Anne-Marie Lagrange

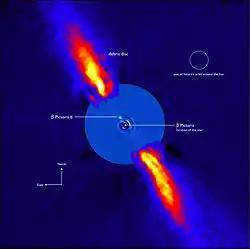
Composite image of the Beta Pictoris system as visualised in infrared

From the 1990s, she began to search for exoplanets using direct imaging using novel adaptive optics. In the 2000s, her research became focused on the study of giant planets around young stars. In the 2000s, she specifically looked for giant planets around young stars. Thus, in 2005, she made the first direct observation of an exoplanet around a brown dwarf using deep adaptive-optics. In this research, she also uses the radial velocity method and extends this technique to other types of stars. In addition, she studies the impact of stellar activity on the detectability of planets.